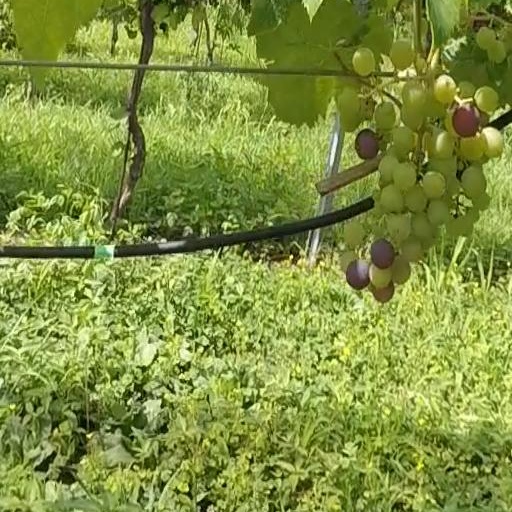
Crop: grape